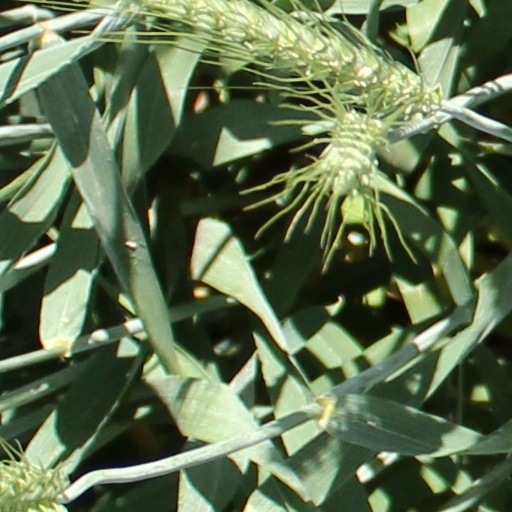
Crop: wheat